Hanneke Beaumont

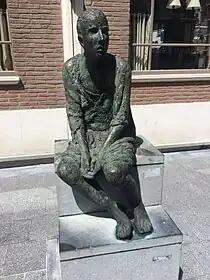

Beaumont began working in clay and gradually moved into finalizing the work in bronze and cast iron. In 1994, she was honored with a major award from the Centre International d'Art Contemporain, Château Beychevelle, St. Julien, France for her terracotta sculpture group "Le Courage".